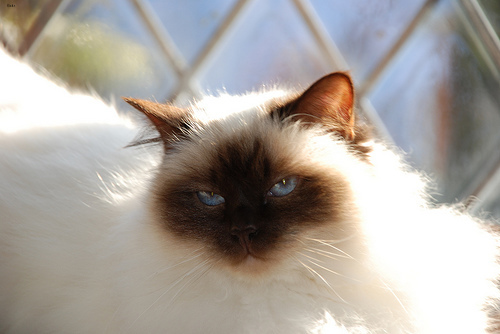
Animal: cat
Breed: birman